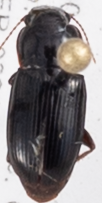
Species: Harpalus desertus
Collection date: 2018-05-03
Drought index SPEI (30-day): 1.23
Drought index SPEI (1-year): -0.482
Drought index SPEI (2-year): -0.3